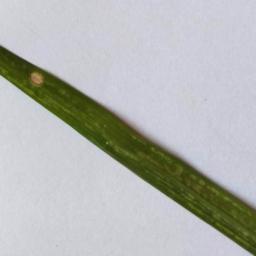
Label: Rice___Leaf_Blast